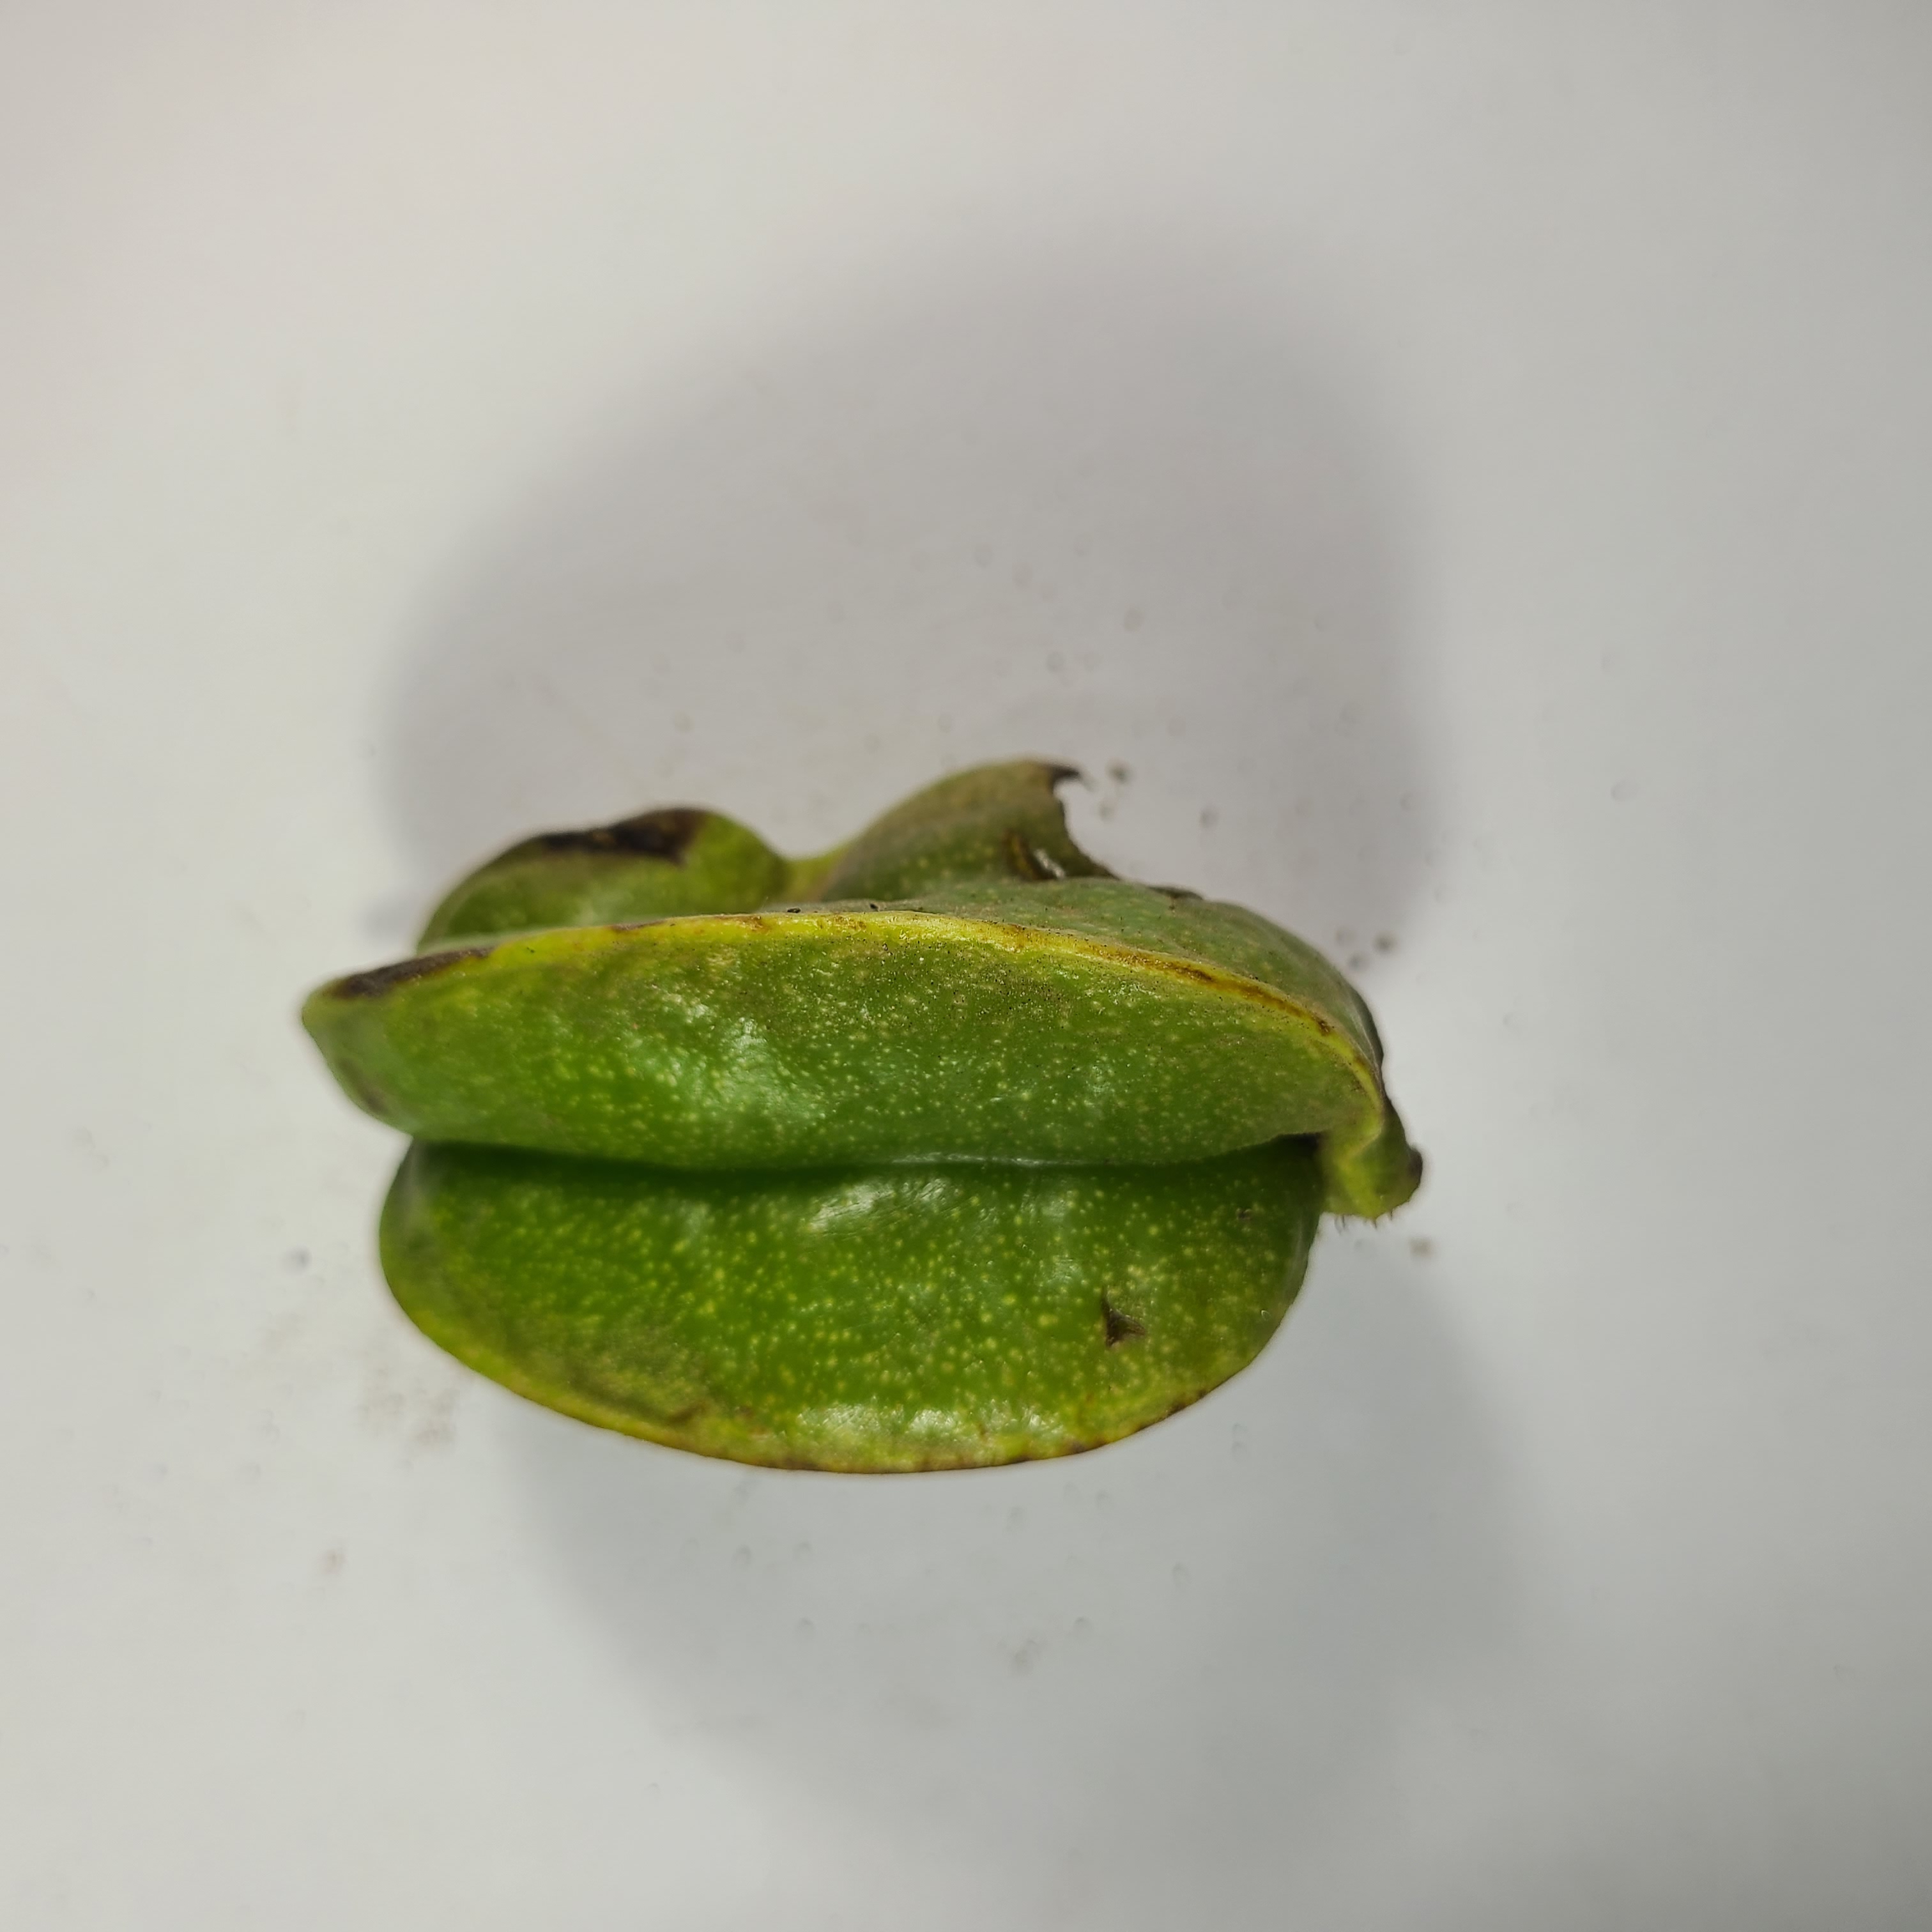
Label: Unhealthy Fruits